Introduction to evolution

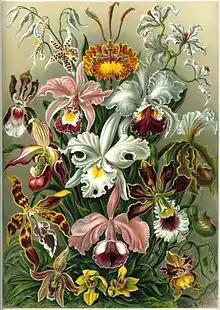
Darwin noted that orchids have complex adaptations to ensure pollination, all derived from basic floral parts.

Darwin gained extensive experience as he collected and studied the natural history of life forms from distant places. Through his studies, he formulated the idea that each species had developed from ancestors with similar features. In 1838, he described how a process he called natural selection would make this happen.